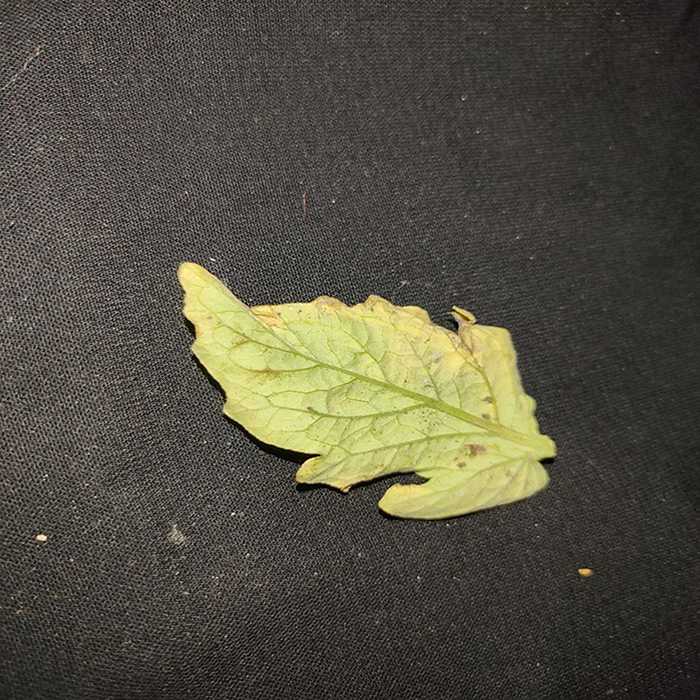
Plant: Tomato
Label: Tomato Bacterial spot